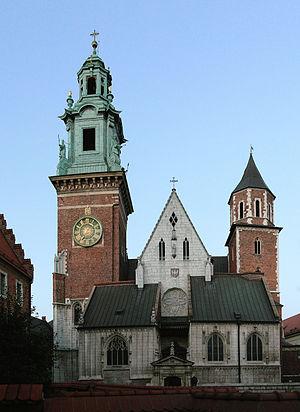
Une cathédrale est, à l'origine, une église où se trouve le siège de l'évêque ayant la charge d'un diocèse. La cathédrale est en usage dans l'Église catholique, l'Église orthodoxe, l'Église anglicane.